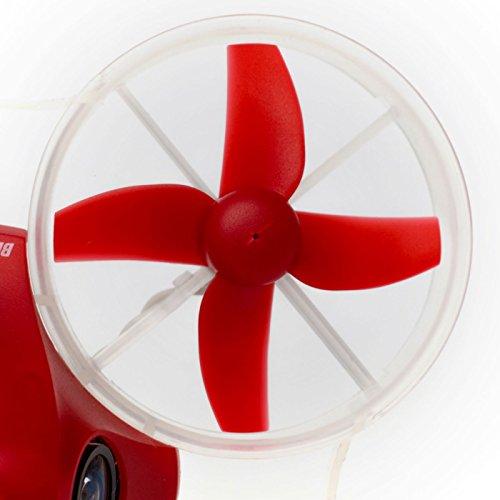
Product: Blade Inductrix FPV+ BNF Micro RC Drone with FPV Camera/Video Transmitter and Safe Tech | LED | EDF Power System | 500mAh 1S LiPo Battery & USB Charger
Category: Toys & Games | Hobbies | Remote & App Controlled Vehicles & Parts | Remote & App Controlled Vehicles | Quadcopters & Multirotors
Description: Micro RC drone with FPV capability right out of the box - just add your own 5+ Channel Spektrum Tx and compatible 5.8GHz Video Receiver or Headset.
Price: $59.99